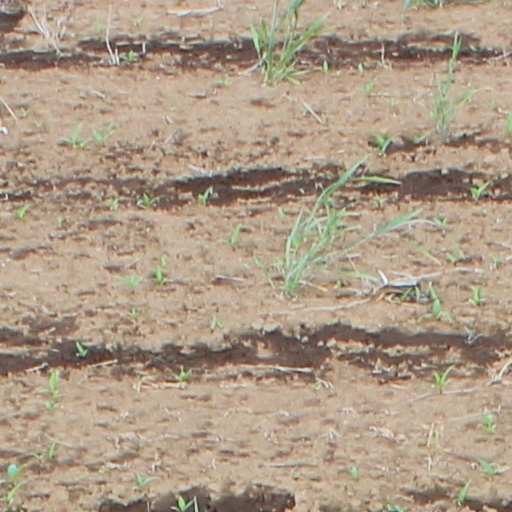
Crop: wheat